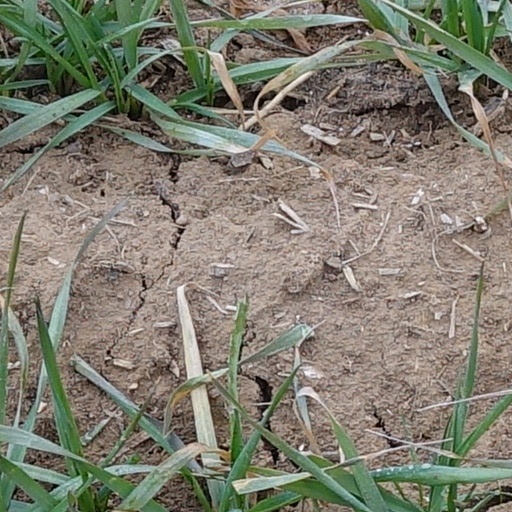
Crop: wheat